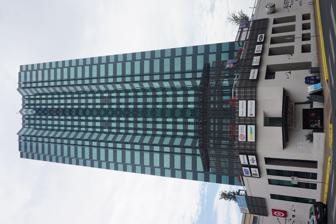
Building: Dobie Center
Country: United States of America
Year built: 1972
Residence hall on the University of Texas Austin campus Dobie Center Dobie Center , named after J. Frank Dobie , is a formerly privately-owned 27-story residence hall located on the University of Texas at Austin campus.  On October 12, 2021, the University of Texas announced it was purchasing the center to provide additional school-owned housing near campus for its students. In addition to being a residence for students, Dobie contains a two-story mall , restaurants, and specialty stores. Fitness center The property features a pool, fitness center, two sport courts, six elevators, and an industrial-styled cafeteria. History A picture of the Dobie Center The building was designed by J. & G. Daverman and Associates in 1972. Upon its completion, Dobie Center was the tallest building in Austin, surpassing the Texas State Capitol , which had held the title for nearly 90 years. Dobie was the first modernist building to exist on UT's campus. The building underwent a US$10 million facelift in 1990 to replace its then brick façade by exposing the glass underneath. When classes began in the Fall 1989 semester, would-be residents of Dobie Center were temporarily relocated to the Radisson Plaza Hotel. On November 11, 2006, a fire, started by an improperly extinguished cigarette, broke out on the pool deck of Dobie Center causing an estimated $600,000 worth of damage. The pool deck reopened in late April 2008.  The fire was contained to an area outside of the residential tower.  This structure was an old wooden deck that has been replaced by a concrete structure. The Dobie Mall was completely remodeled by the Nix Group in the '90s and is now a hub of student activity and shopping. The mall is a two-story shopping and food center featuring a food court, stores, and even a chapel. The food court today features seating for 500 and various assorted independently run food outlets. Dobie's Lobby In 2014 the Dobie Center became managed by Campus Evolution Villages, marking the start of over $4 million in renovations, including new hardwood floors, a cafeteria face-lift, and an updated movie and game room. However, there was controversy during this time due to allegations made by many students that Campus Evolution Villages did not uphold their end of a bargain. In October 2021, the University of Texas at Austin purchased Dobie Center. Life at Dobie The Dobie Center offers monthly resident events ranging from floor events to dorm-wide events, such as book club. Additionally, The University of Texas 's campus and covered parking garage are draws for students looking for convenience. Dobie had been historically known for having recurring elevator problems, with many students having been trapped in elevators for multiple hours; however, management recently [ when? ] took a major crack on the problem by replacing one of its three decade-old elevators. There is a resident assistant on every few floors at Dobie. Dobie is also known for being able to accommodate international exchange students who are looking for a short-term stay due to its low occupancy rate. Notable people A view of Dobie's pool Michael Dell , founder of Dell , lived in room 2713 of Dobie Center. 2016 presidential candidate and former governor of Florida Jeb Bush lived in Dobie Center. Daniel Johnston , outsider singer-songwriter and artist, worked at a now-closed McDonalds in Dobie Mall, located in Dobie Center. He would, reportedly, hand out tapes of his album Hi, How Are You to people while working. Stores and restaurants Some of the stores and restaurants inside Dobie Center include: Emiliano's Burrito Factory Dobie Market The Princeton Review Niki's Pizza Oma's Kitchen Army Recruiting Office Navy Recruiting Office U.S. Marine Corps Officer Selection Office Regus Subway Target References